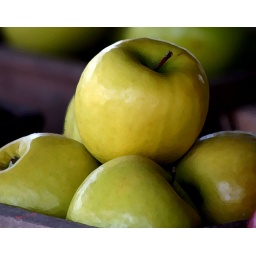
Yellow apples from a produce and plant store in Montgomery, Alabama.